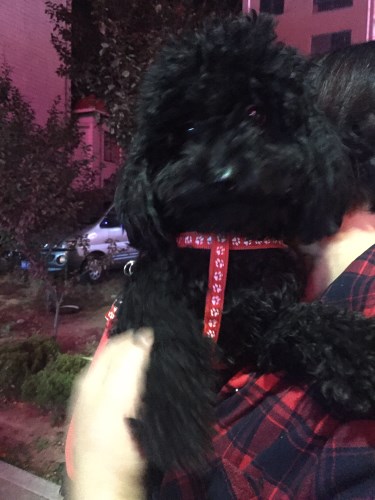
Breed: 7449-n000128-teddy